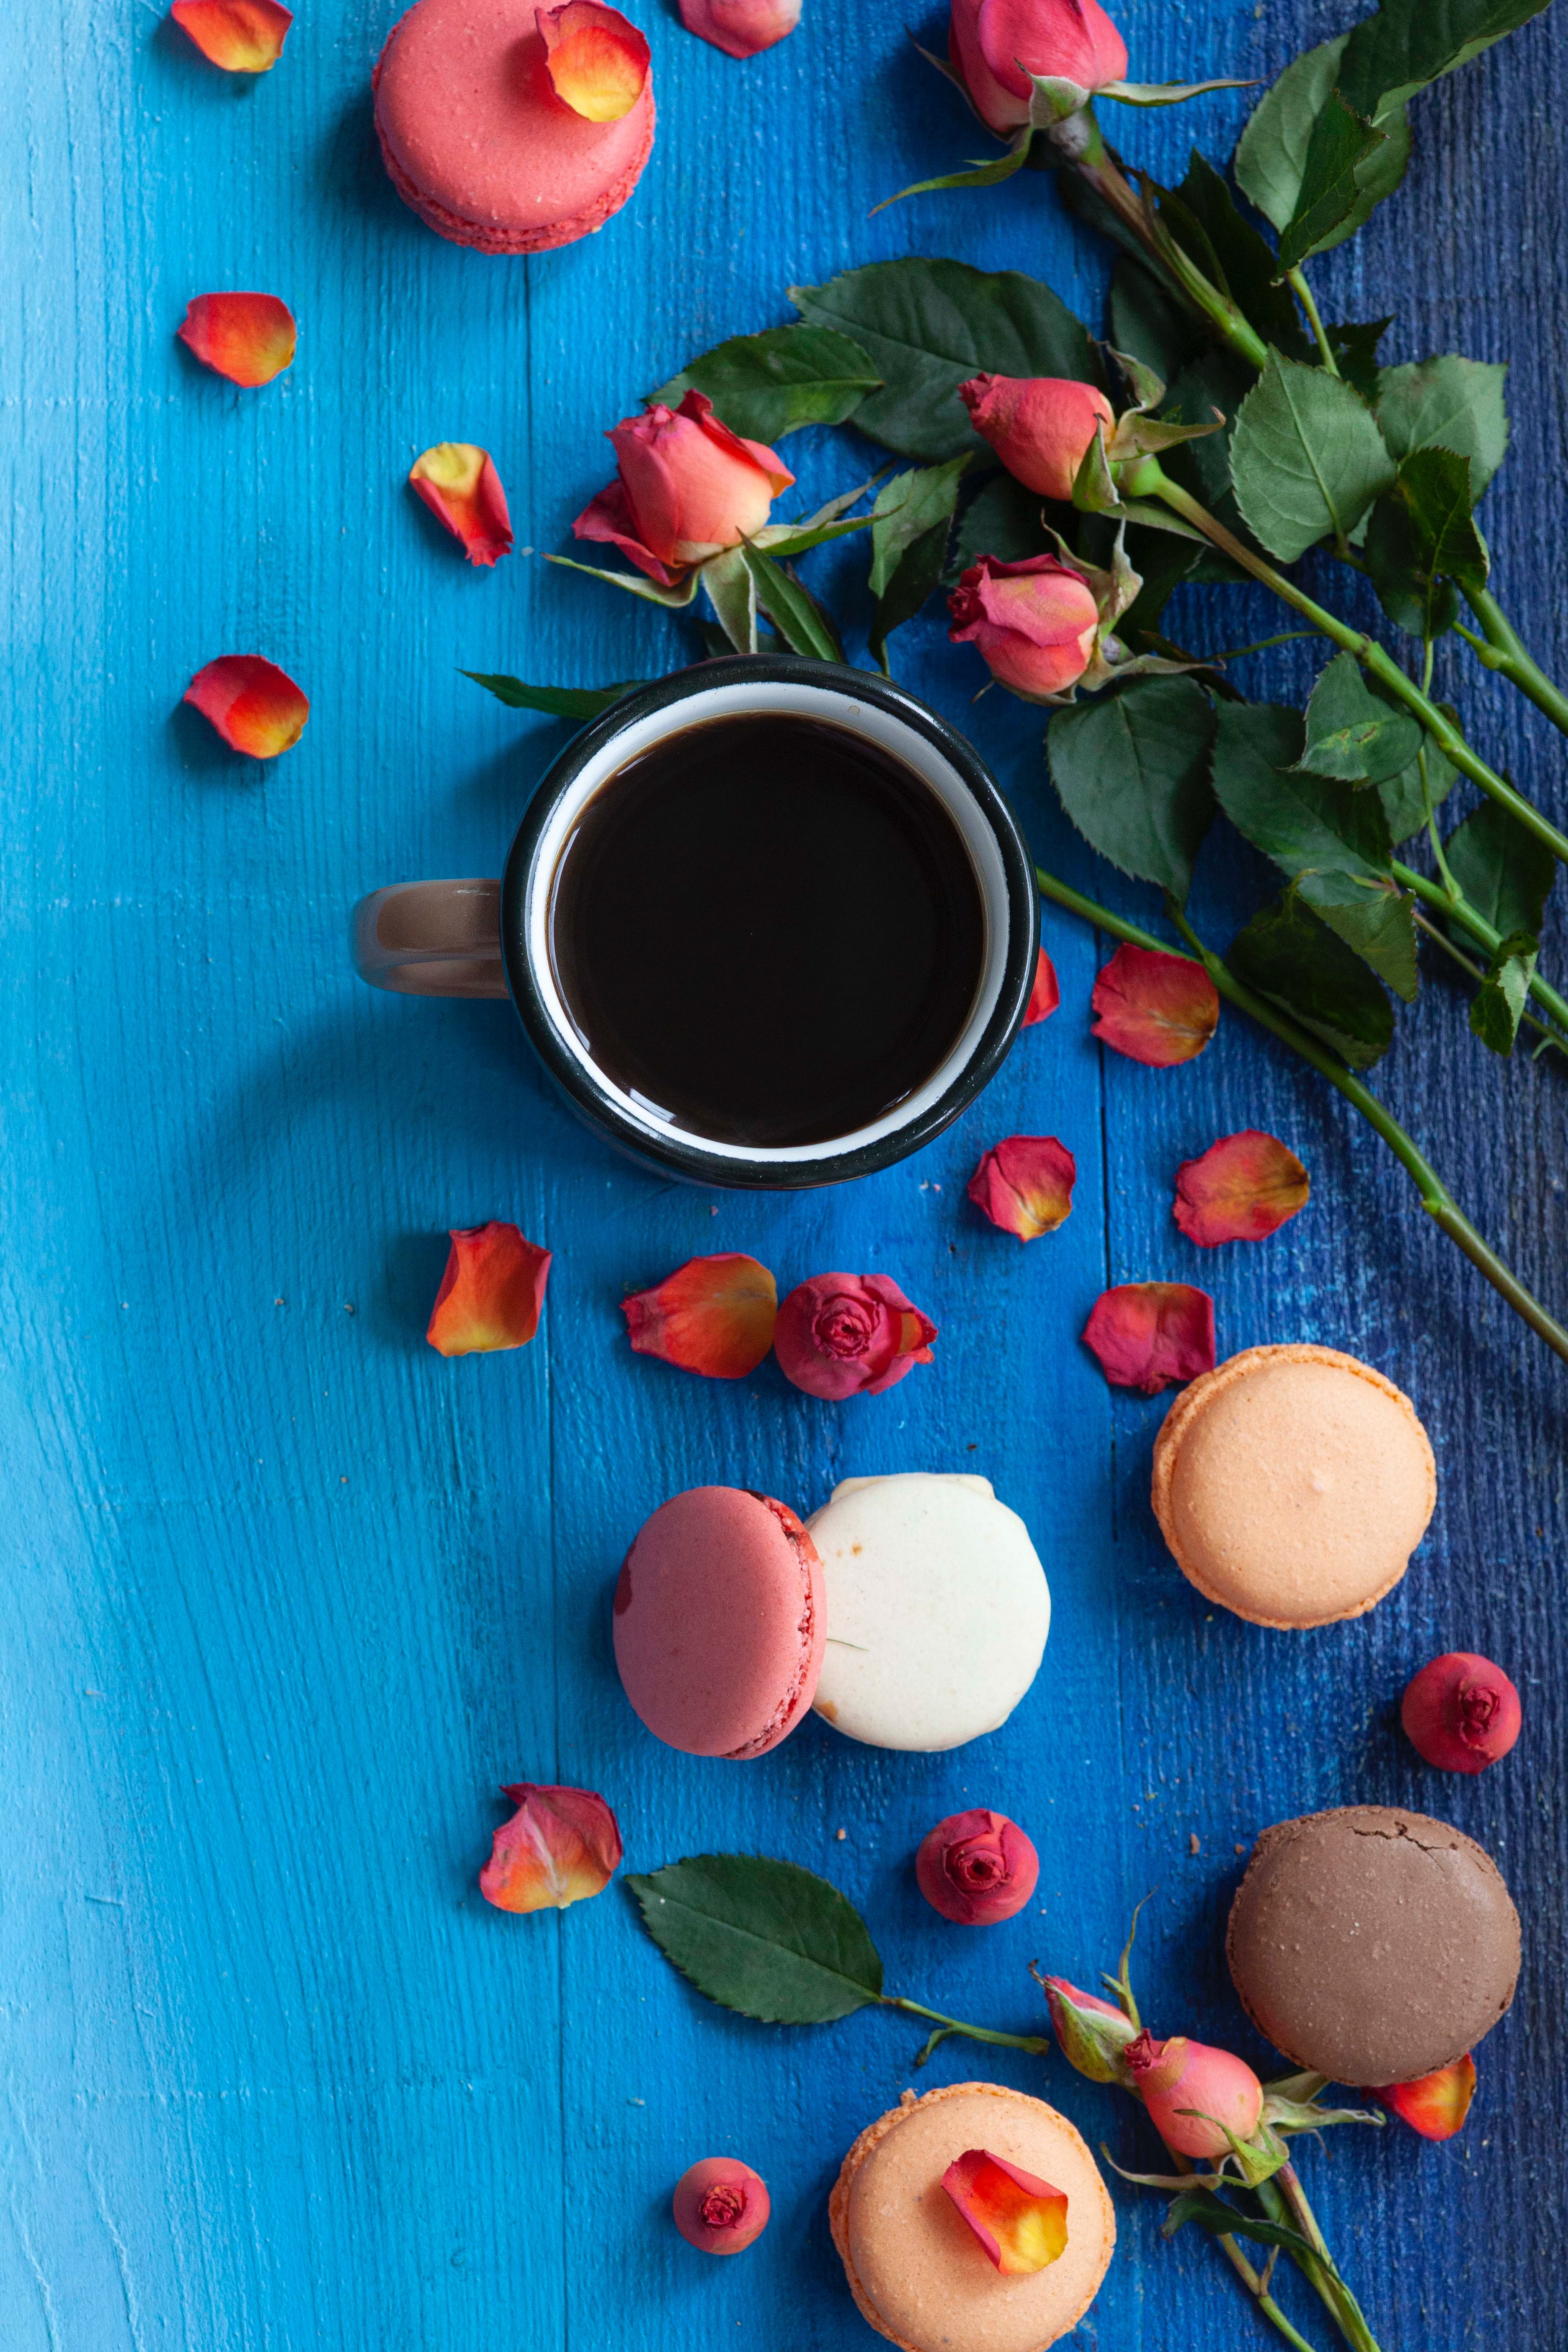
flower, blue, textile, plant, art, dishware, pattern, circle, petal, electric blue, button, grape, paint, fashion accessory, serveware, still life photography, illustration, tree, floral design, magenta, flowering plant, still life, berry, easter, grapevine family, rectangle, coquelicot, wood, herb, watercolor paint, vitis, artwork, painting, rose family, visual arts